Joseph Hermon Cawthra

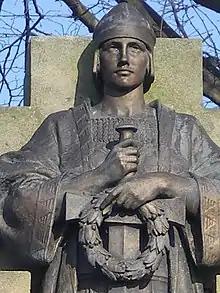
Detail of Gwersyllt War Memorial

Joseph Hermon Cawthra was born in Baildon in Yorkshire, the son of Silas and Ellen Cawthra. From the age of 14 he spent seven years as an apprentice to a monumental stonemason while, from 1904, taking evening classes at the Salts Art School in Shipley until 1907. He then spent two years, from 1907 to 1909, at the Leeds School of Art before moving to London where he studied at the Royal College of Art until 1911 and then the Royal Academy Schools until 1916.